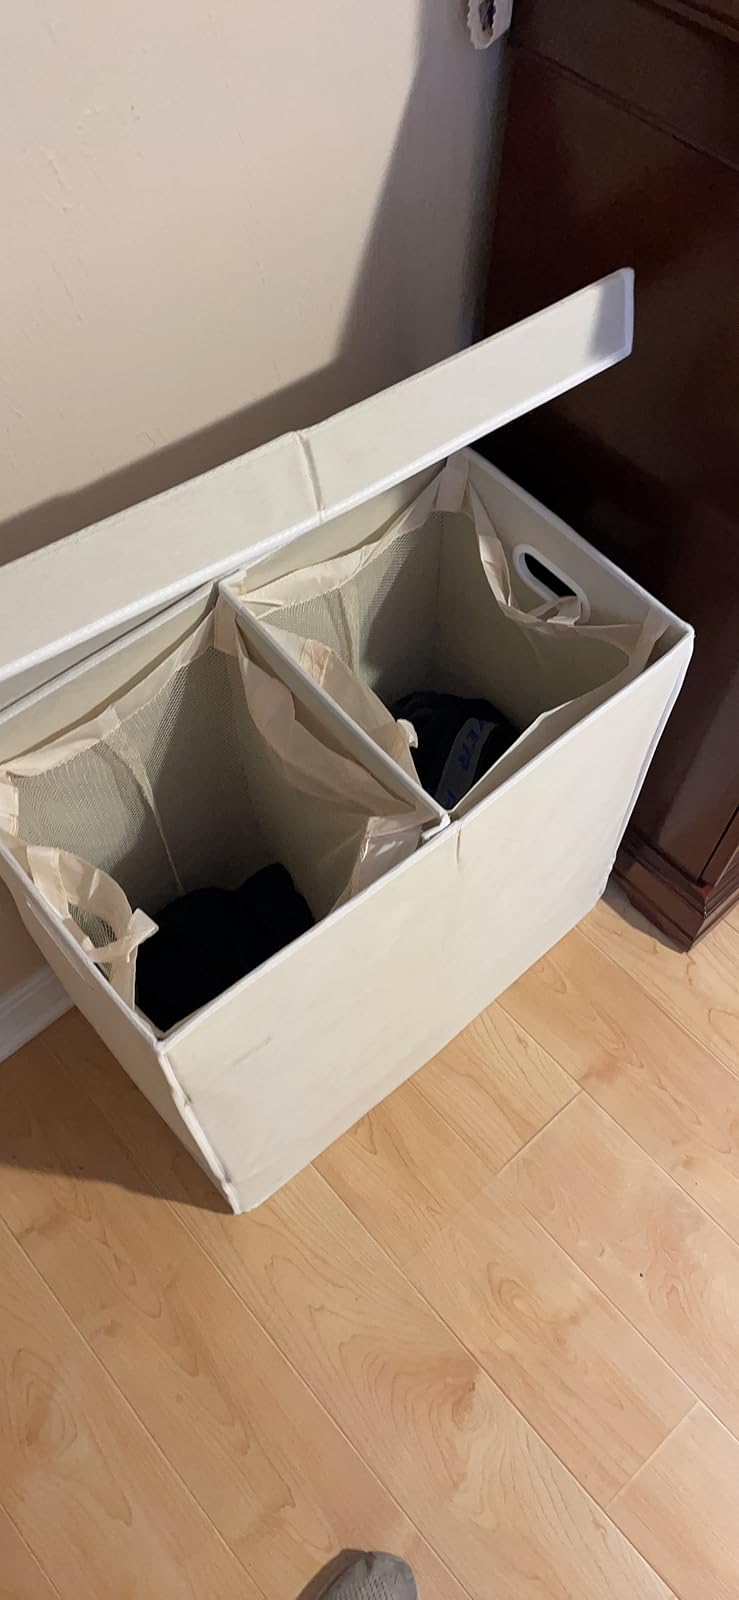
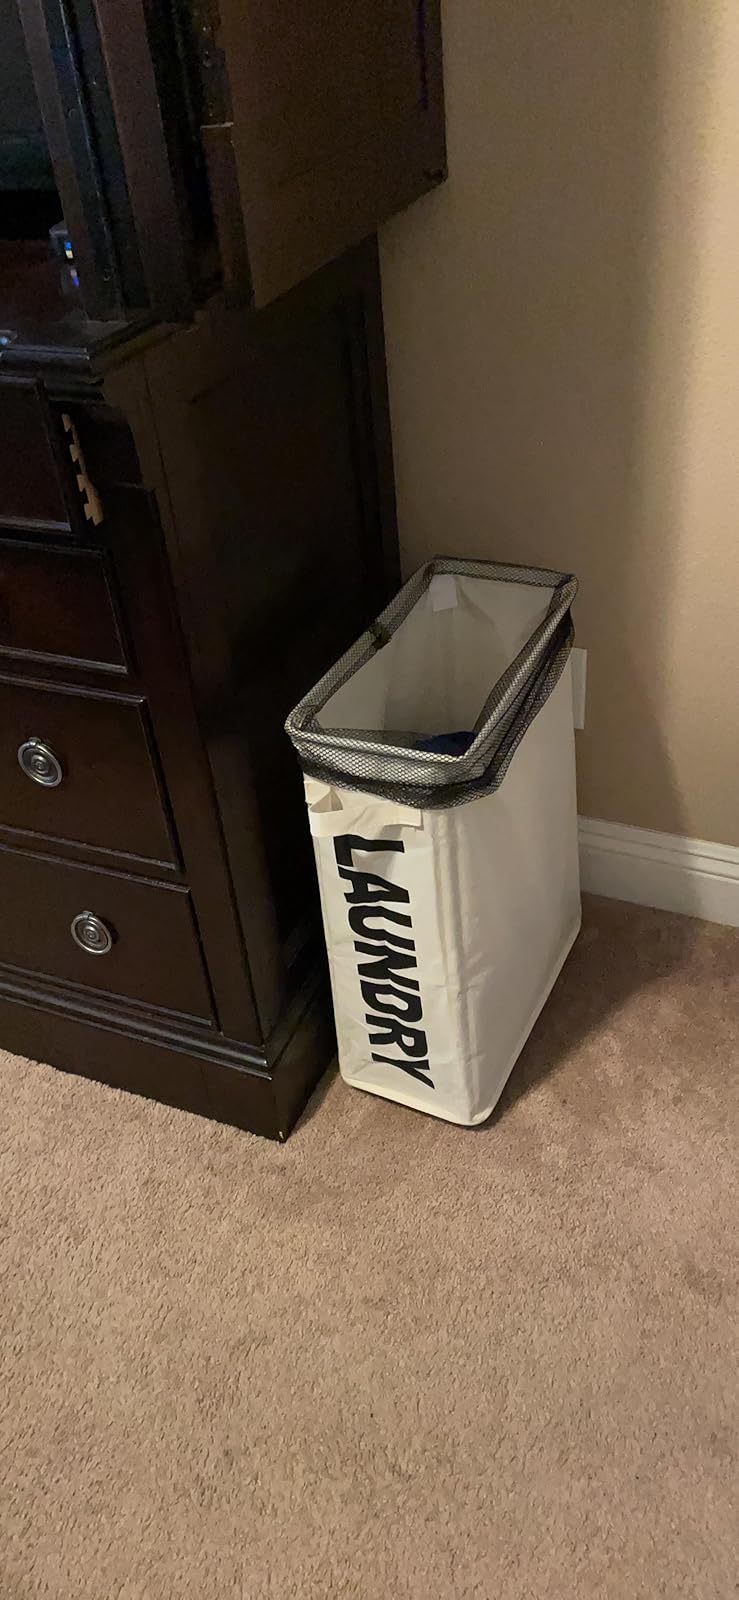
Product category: items_hamper
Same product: no